Rytlock's Critter Rampage

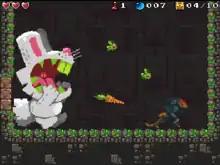
Humanoid protagonist evades giant rabbit attacks.

Players control Rytlock Brimstone, a fierce Charr warrior who is a protagonist in the game Guild Wars 2. The goal is to explore and survive the game world while collecting baubles and treasures. Combat includes many foes, Guild Wars 2 players will recognize from Super Adventure Box, such as snakes, turtles, beedogs, rabbits and monkeys which can all be dealt with using Rytlock's kick attack. Players can also rescue some friendly creatures, such as pink quaggans, which act as savepoints, and purchase items like potions from shopkeepers. The game also includes boss fights, which are a combination of bullet hell and platforming.